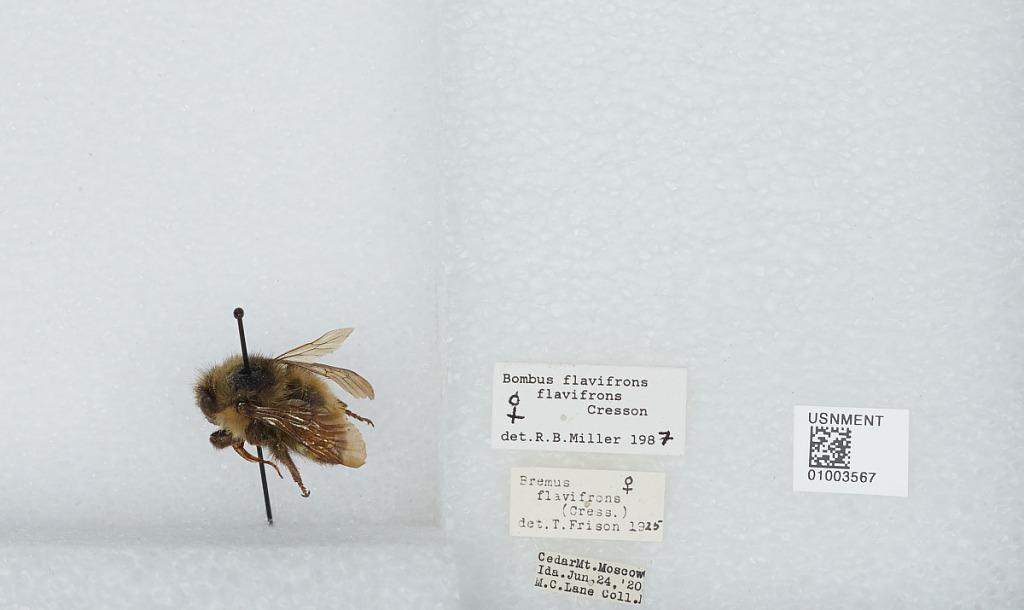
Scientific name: Bombus (Pyrobombus) flavifrons Cresson
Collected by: M. Lane
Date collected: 1920-6-24
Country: United States
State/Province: Idaho
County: Latah
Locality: Cedar Mountain, Moscow
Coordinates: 46.8036, -116.869
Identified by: Miller, R. B.